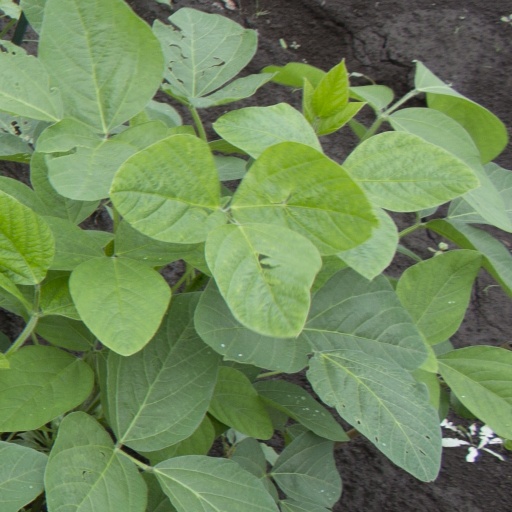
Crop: soybean